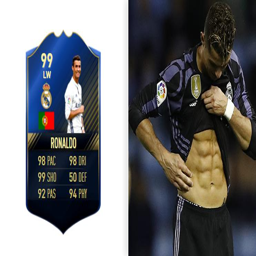
top card -- made him the utterly unstoppable